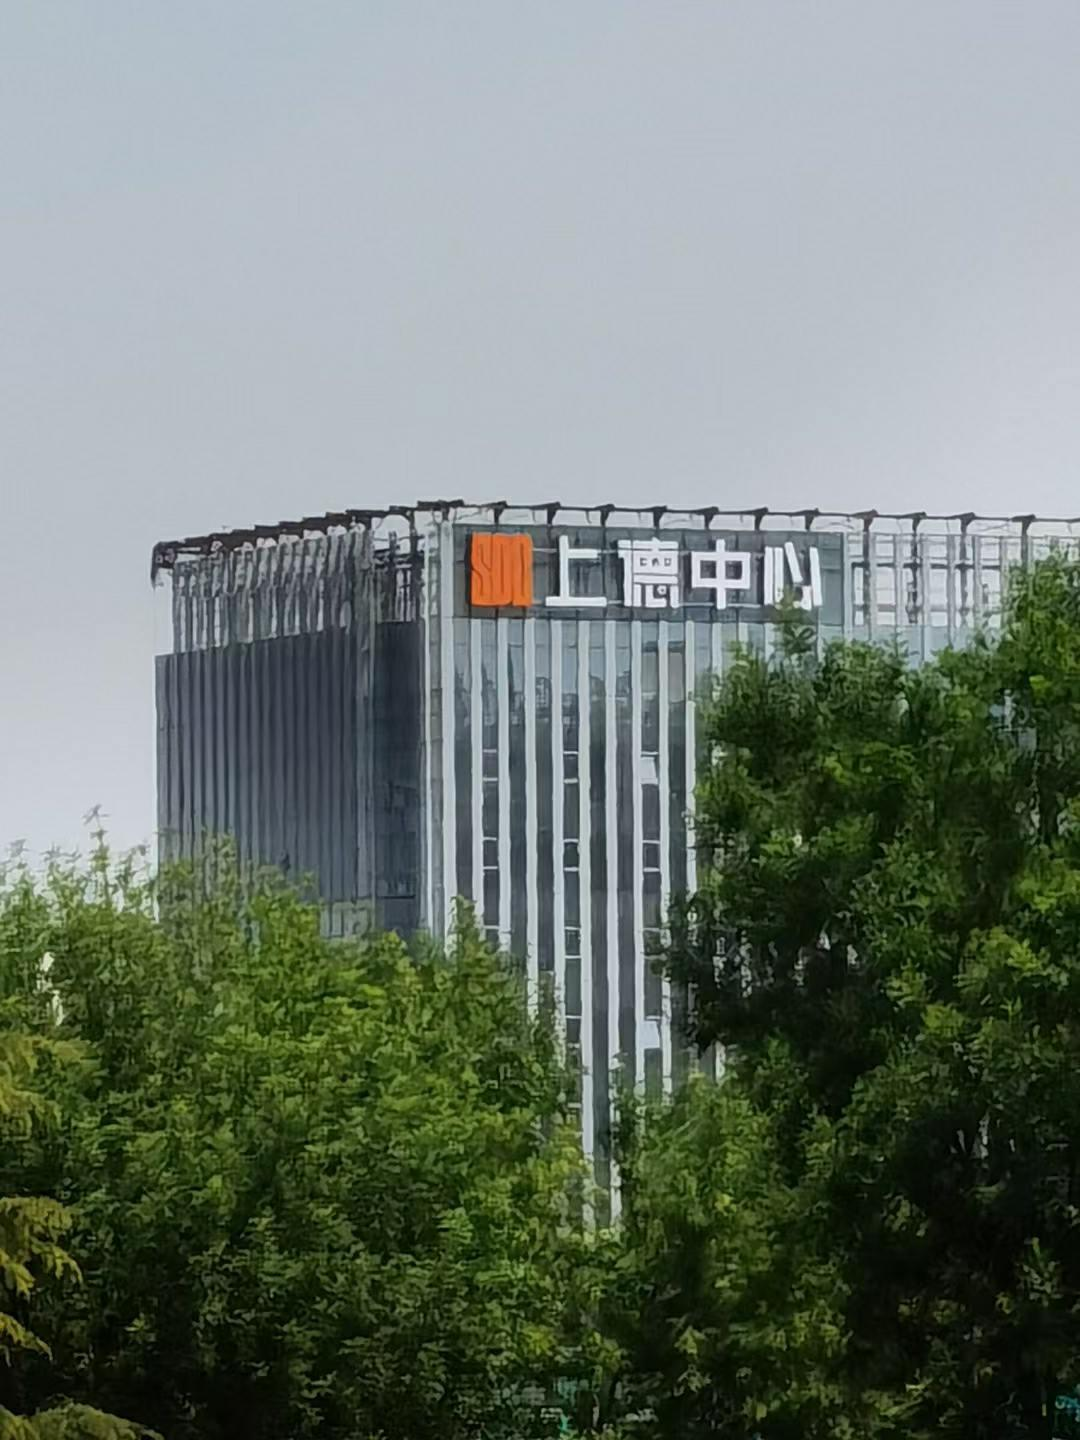
地标名称：上德数字时尚中心
所在城市：北京市·大兴区